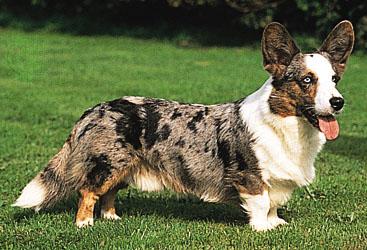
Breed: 2909-n000116-Cardigan